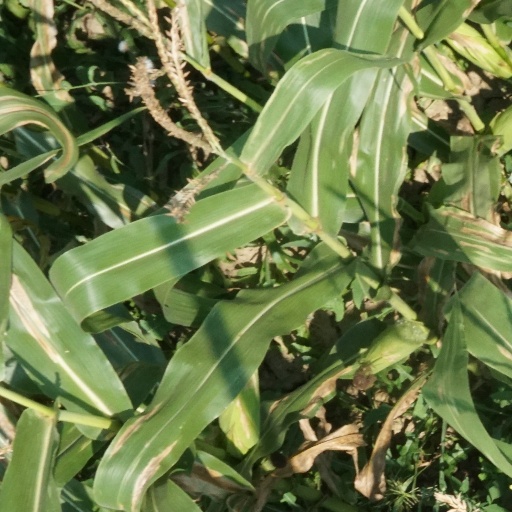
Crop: maize; corn